ʿĀd

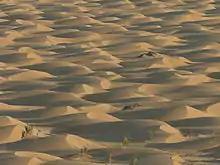
Sand dunes in "Ar-Rub' Al-Khali" (The Empty Quarter), Oman

The ʿĀd is mentioned twenty-four times in the Quran. According to the Quran, the ʿĀd built monuments and strongholds at every high point and their fate is evident from the remains of their dwellings. In Andrew Rippin's summary,the tribe of ʿĀd is frequently mentioned alongside Thamūd and Noah, as in Q 9:70. A prosperous group living after the time of Noah (Q 7:69), the ʿĀd built great buildings (Q 26:128) associated with the "aḥqāf" (Q 46:21), understood as the "sand dunes" and identified by tradition as a place in the south of Arabia ... Hūd and other prophets were sent to the people of ʿĀd but they rejected him; they were then destroyed by a violent wind (Q 41:16, 46:24, 51:41, 54:19, 69:6) that lasted for a week and left only their buildings standing. The remnant of the tribe who survived, were the followers of Hūd (Q 7:72, 11:58).